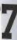
Number: 7